Springfield pet-eating hoax

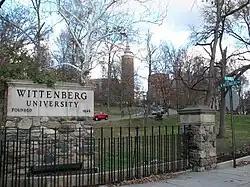
Wittenberg University, in Springfield, was forced to cancel events after threats of violence related to the hoax.

Starting in September 2024, false claims spread online saying Haitian immigrants were stealing and eating pets in Springfield, Ohio. The claims began with a local Facebook group post claiming a neighbor's daughter's cat had been butchered, and spread quickly among far-right and neo-Nazi groups. The claims were then amplified by prominent figures in the American right, most notably Republican Ohio senator and vice-presidential nominee JD Vance, followed by his running mate Donald Trump and allies such as Laura Loomer and Elon Musk. Subsequently, the person who posted to Facebook and her neighbor admitted the daughter's involvement was false and it was just a rumor from a friend's acquaintance, with whom they had not spoken.